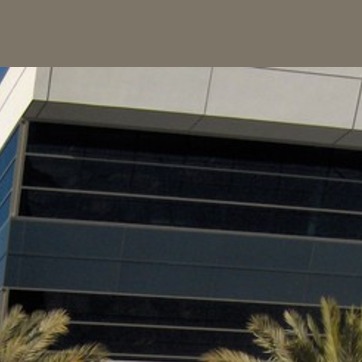
Material: glass